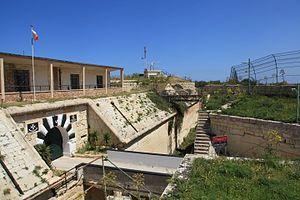
Le Fort Madliena ou Fort Madalena est un fort situé dans la ville de Swieqi, à Malte.